Campbell's

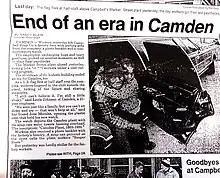
Article in the Camden "Courier Post" (1990) announcing the shutdown of Campbell's Camden factory

The company was started in 1869 by Joseph A. Campbell, a fruit merchant from Bridgeton, New Jersey, and Abraham Anderson, an icebox manufacturer from South Jersey. They produced canned tomatoes, vegetables, jellies, soups, condiments, and minced meats.